Sky position (RA, Dec in degrees): 135.348, 12.988
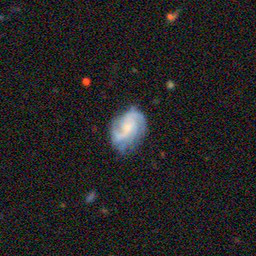
Galaxy morphology: Unbarred Loose Spiral Galaxies